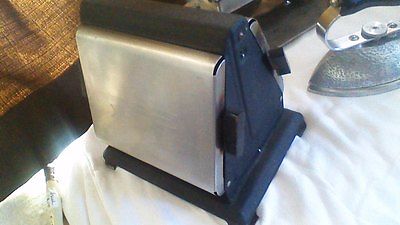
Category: toaster